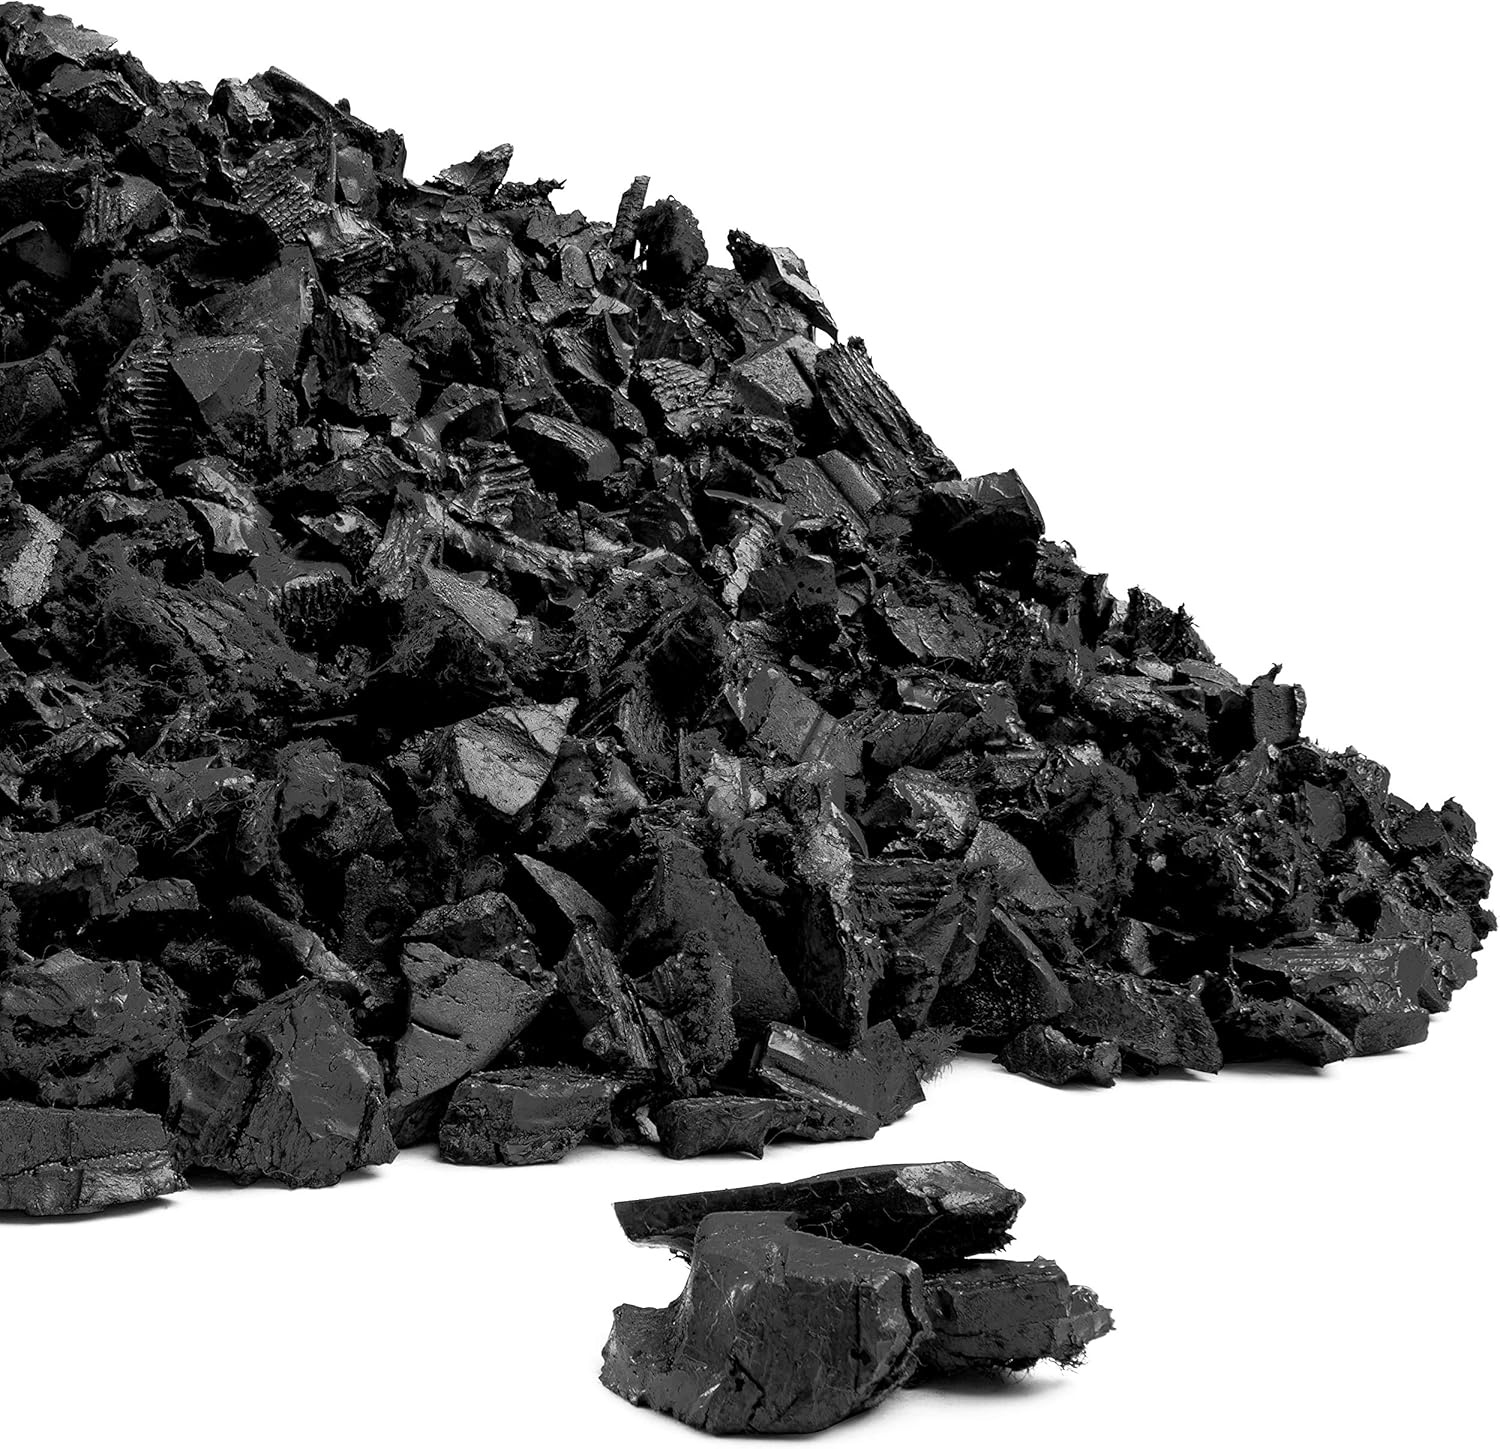
Playsafer Rubber Mulch Nuggets Protective Flooring for Playgrounds, Swing-Sets, Play Areas, and Landscaping (1,000 LBS - 39 CU. FT., Black)
Overview Color : Black Brand : Playsafer Special Feature : organic Item Thickness : 3 Inches Manufacturer : Rubberecycle Material Rubber : Pattern Solid : Material Rubber : Pattern Solid About this item CREATE A SAFER PLAY AREA - Playsafer rubber mulch is IPEMA Certified and helps reduce the risk of injury on playgrounds and play areas EASY TO SPREAD - Rubber mulch will not decompose or compress so you will not need to reapply. Nuggets come packaged in multiple 40 LB bags so you can spread it evenly and easily. Just spread it once and enjoy a safer play area ECO FRIENDLY - Playsafer rubber mulch nuggets are made from recycled tires and are 99.9% metal free Color Guarantee -Nuggets are produced with the highest quality materials Color is guaranteed to last for 12 years Keep your playground always ready to play - rubber mulch nuggets dry quickly and will never freeze in cold weather
Brand: Playsafer
Category: Home & Garden > Lawn & Garden > Outdoor Living > Porch Swing Accessories